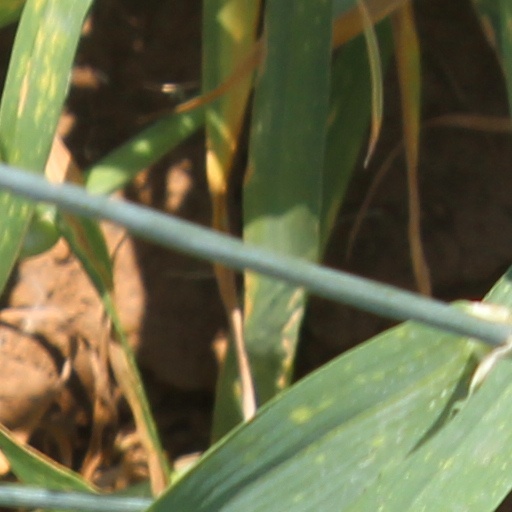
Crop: wheat